Forrest Claypool

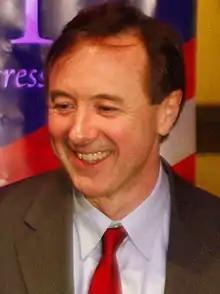
Claypool in 2009

Forrest Edward Claypool is an American politician who has held several positions in the governments of Chicago, Cook County, and the State of Illinois. He was the Chief Executive Officer of Chicago Public Schools from July 27, 2015, until December 8, 2017. Previous offices held by Claypool include Superintendent of the Chicago Park District from 1993 to 1998, Chief of Staff to Chicago Mayor Rahm Emanuel, and President of the Chicago Transit Authority. In 2007–2008, Claypool served as a key member of Barack Obama campaign's media team, in his capacity as a longtime partner of David Axelrod.